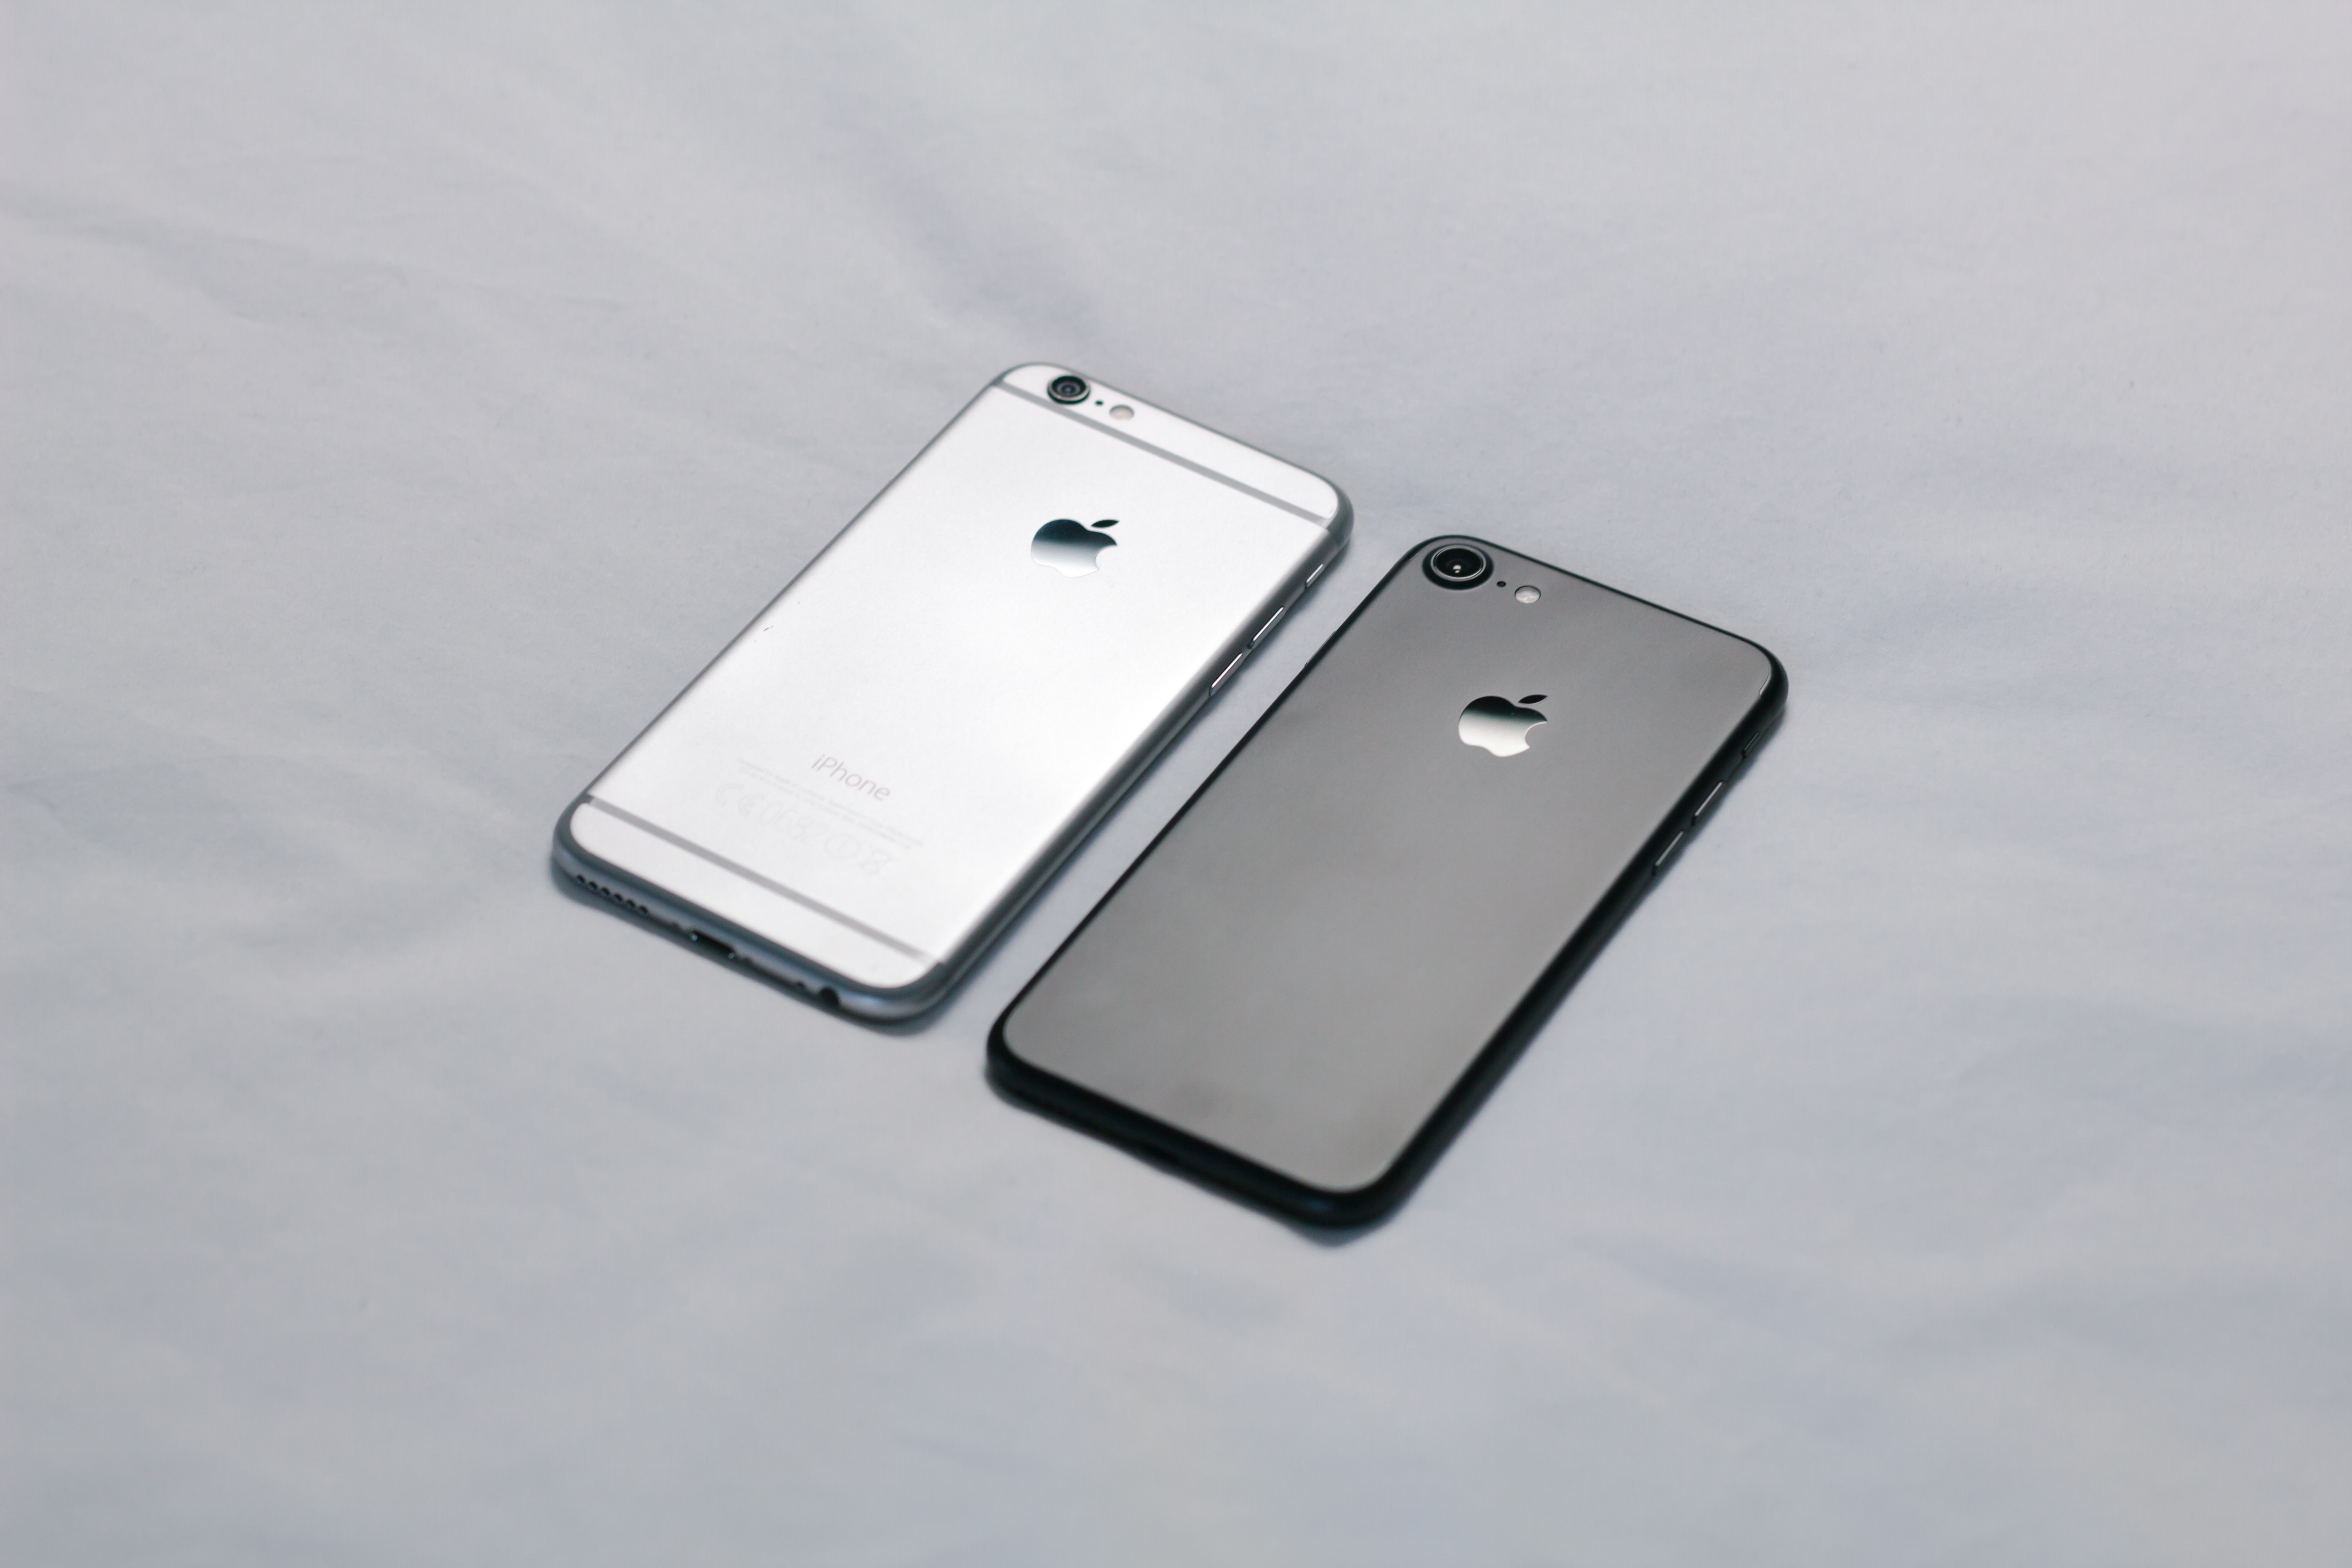
gadget, mobile phone accessories, electronic device, technology, mobile phone, communication device, Material property, rectangle, font, mobile phone case, metal, smartphone, portable communications device, aluminium, silver